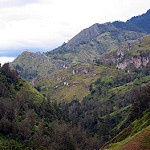
Scene: Outdoor